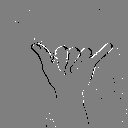
ASL letter: y